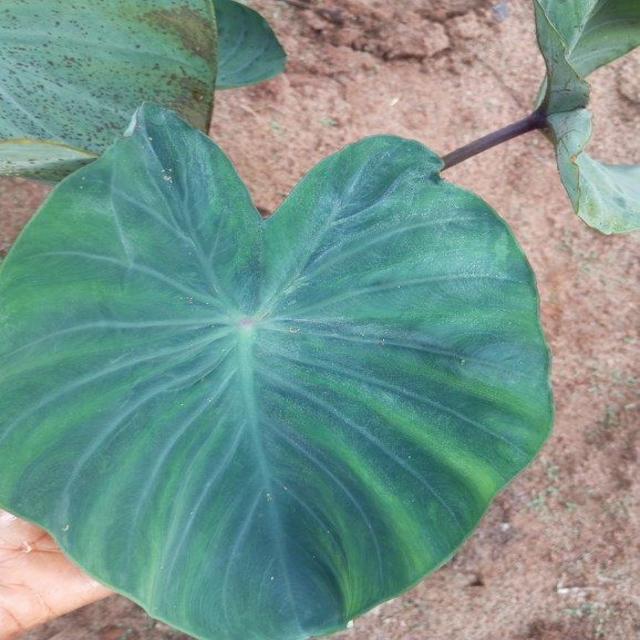
Label: Healthy